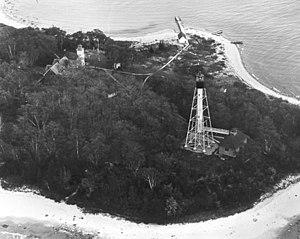
L'île Fox du Sud est un île inhabitée du lac Michigan, au large de Leelanau Peninsula et à environ 16 km au sud-ouest de l'île Beaver dans le Comté de Leelanau. Elle forme l'archipel des îles Fox, avec l'île Fox du Nord et une troisième île.